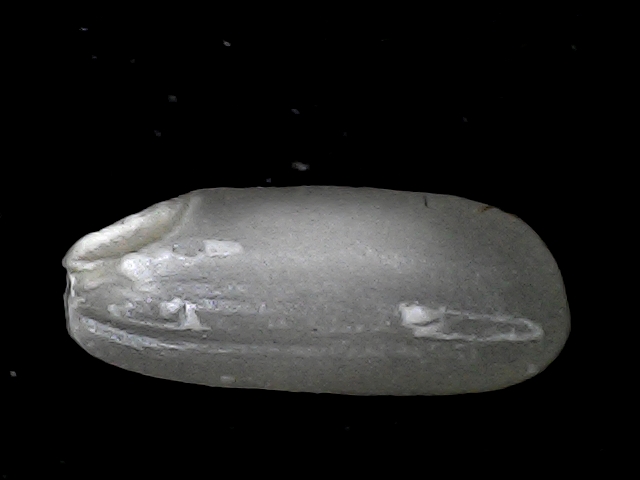
Rice variety: BD79